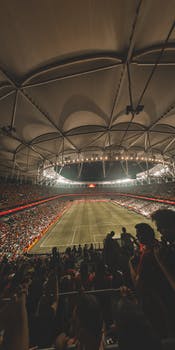
Label: No Watermark